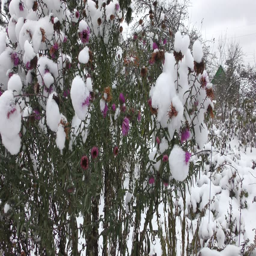
the snow flakes on the flowers in november